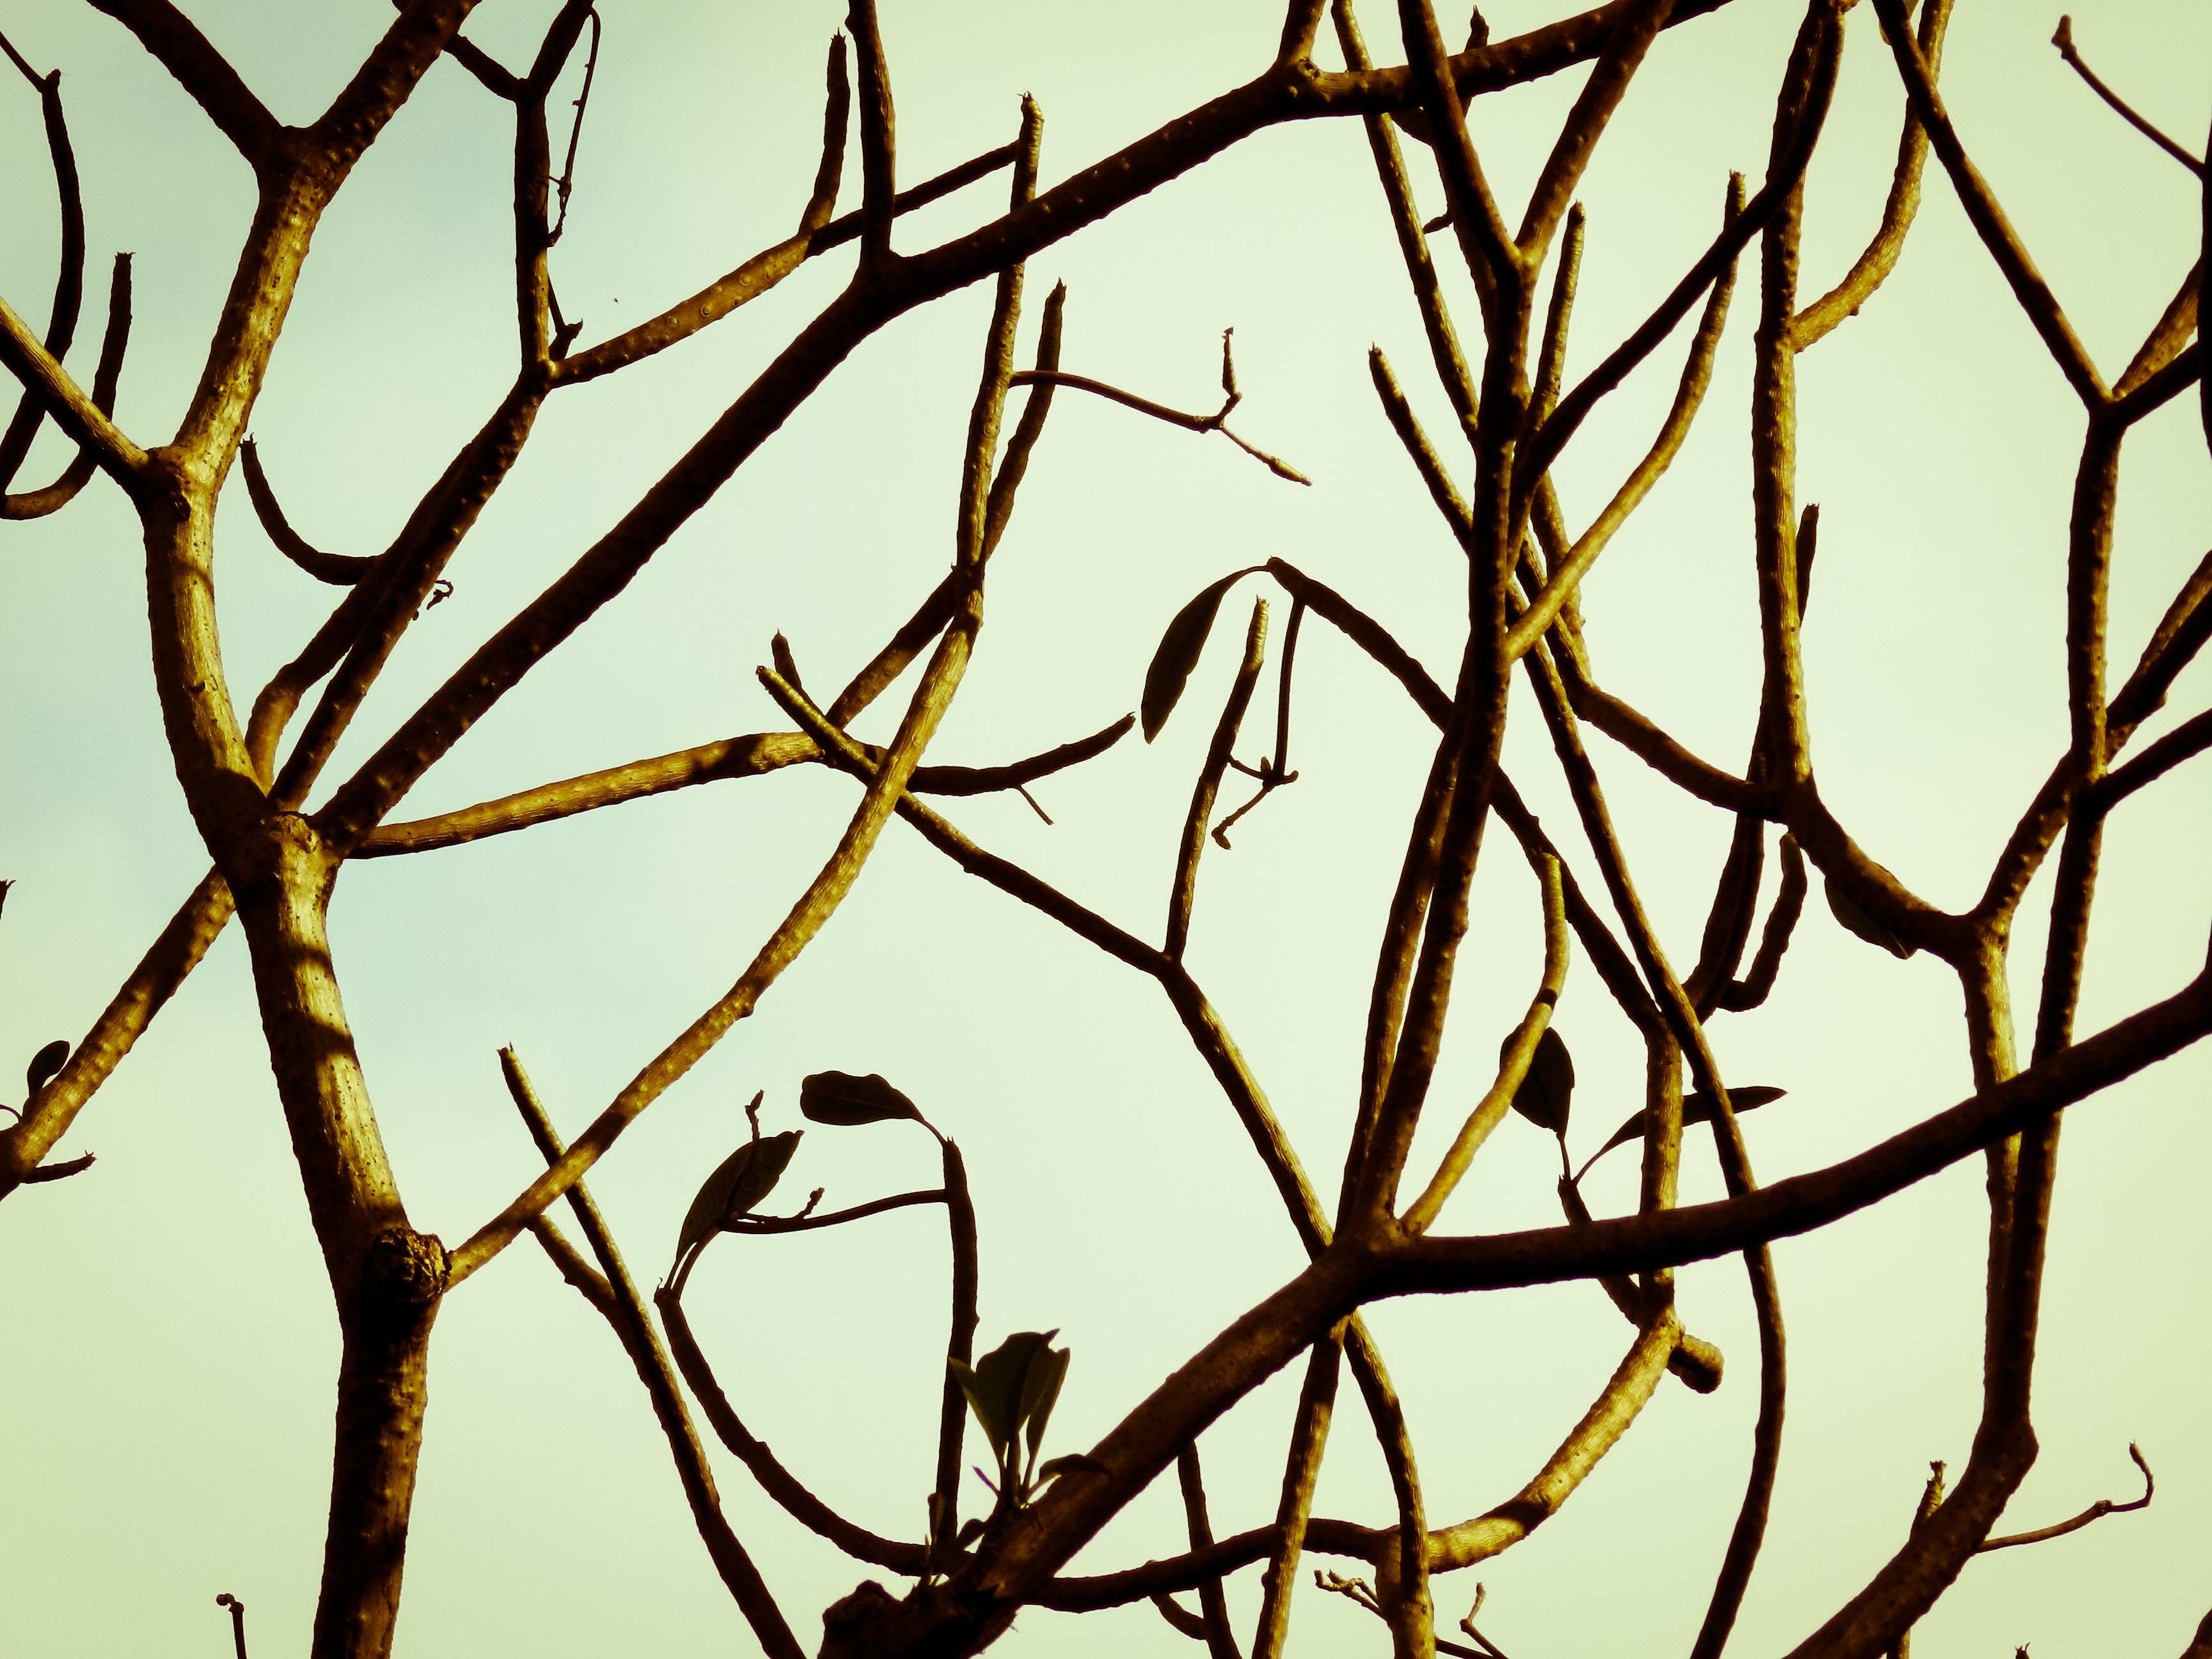
tree, nature, grass, branch, silhouette, fence, sky, sunset, sunlight, leaf, fall, dusk, evening, twilight, line, autumn, park, twig, plant stem, outdoor structure, home fencing